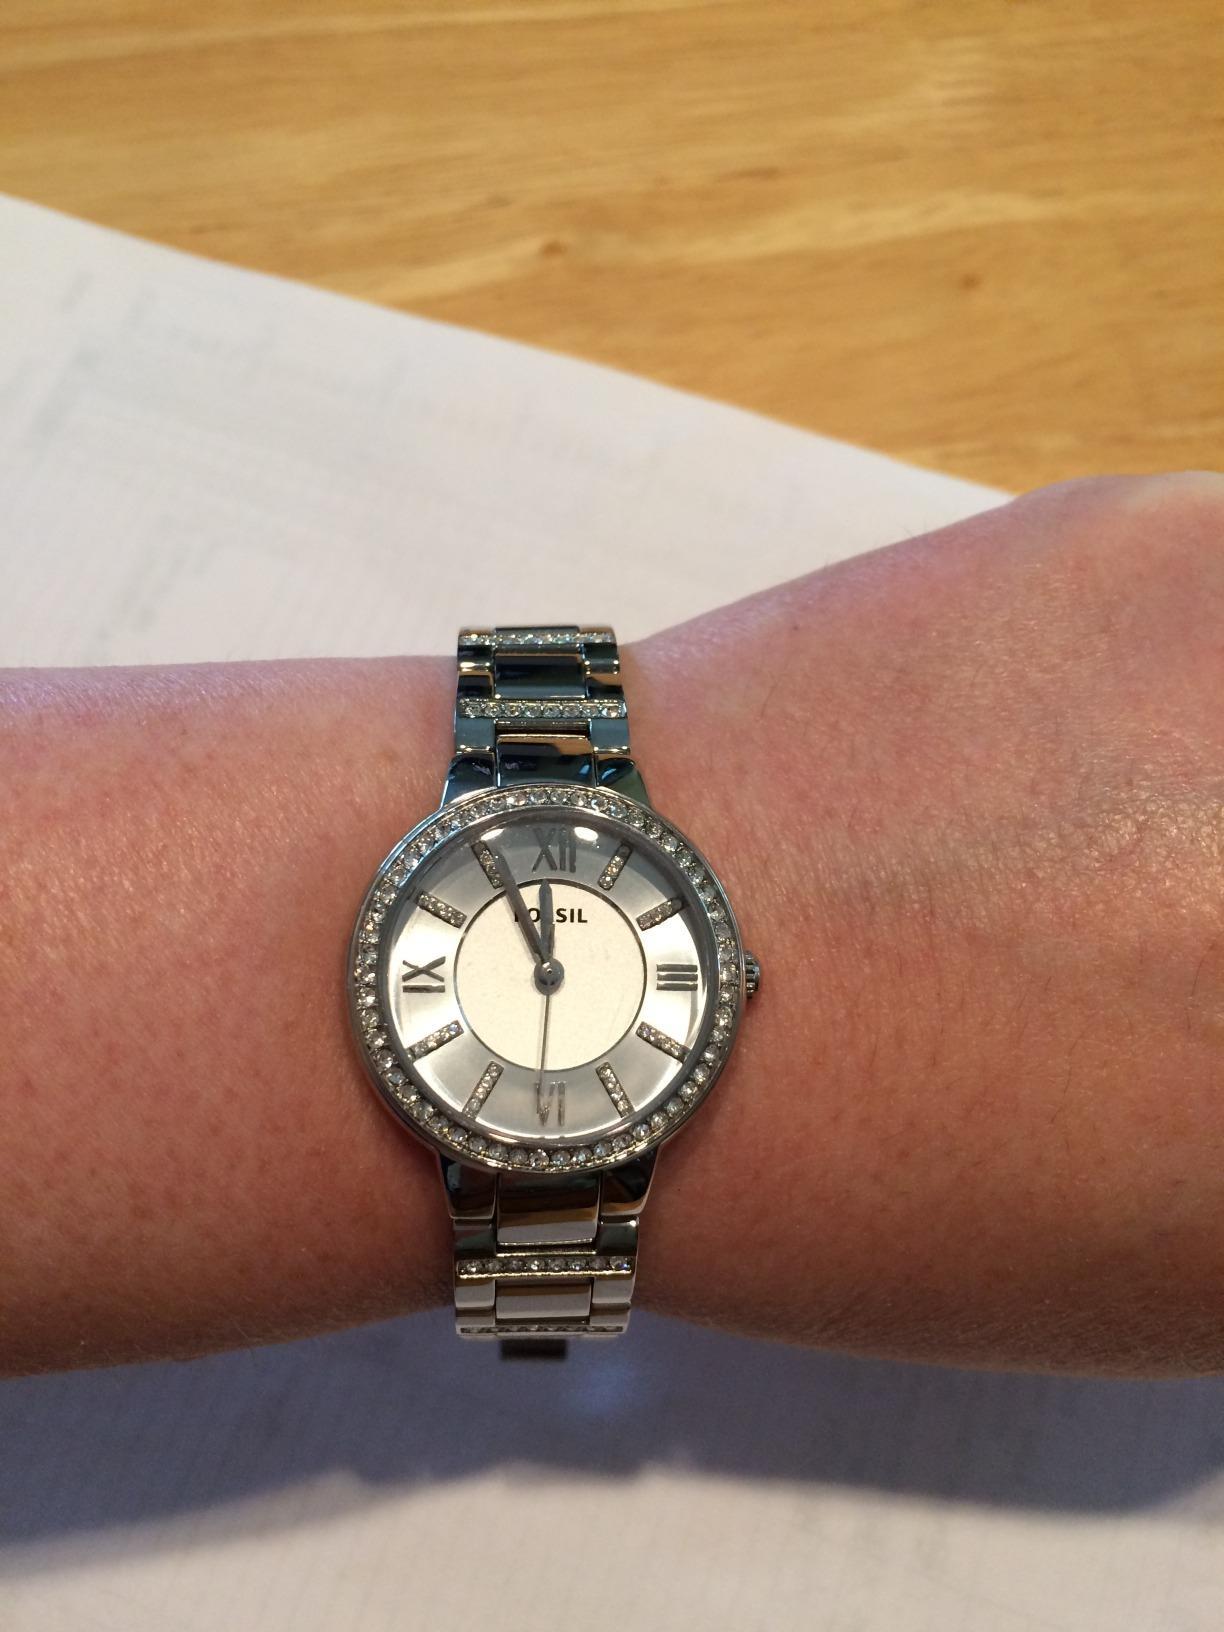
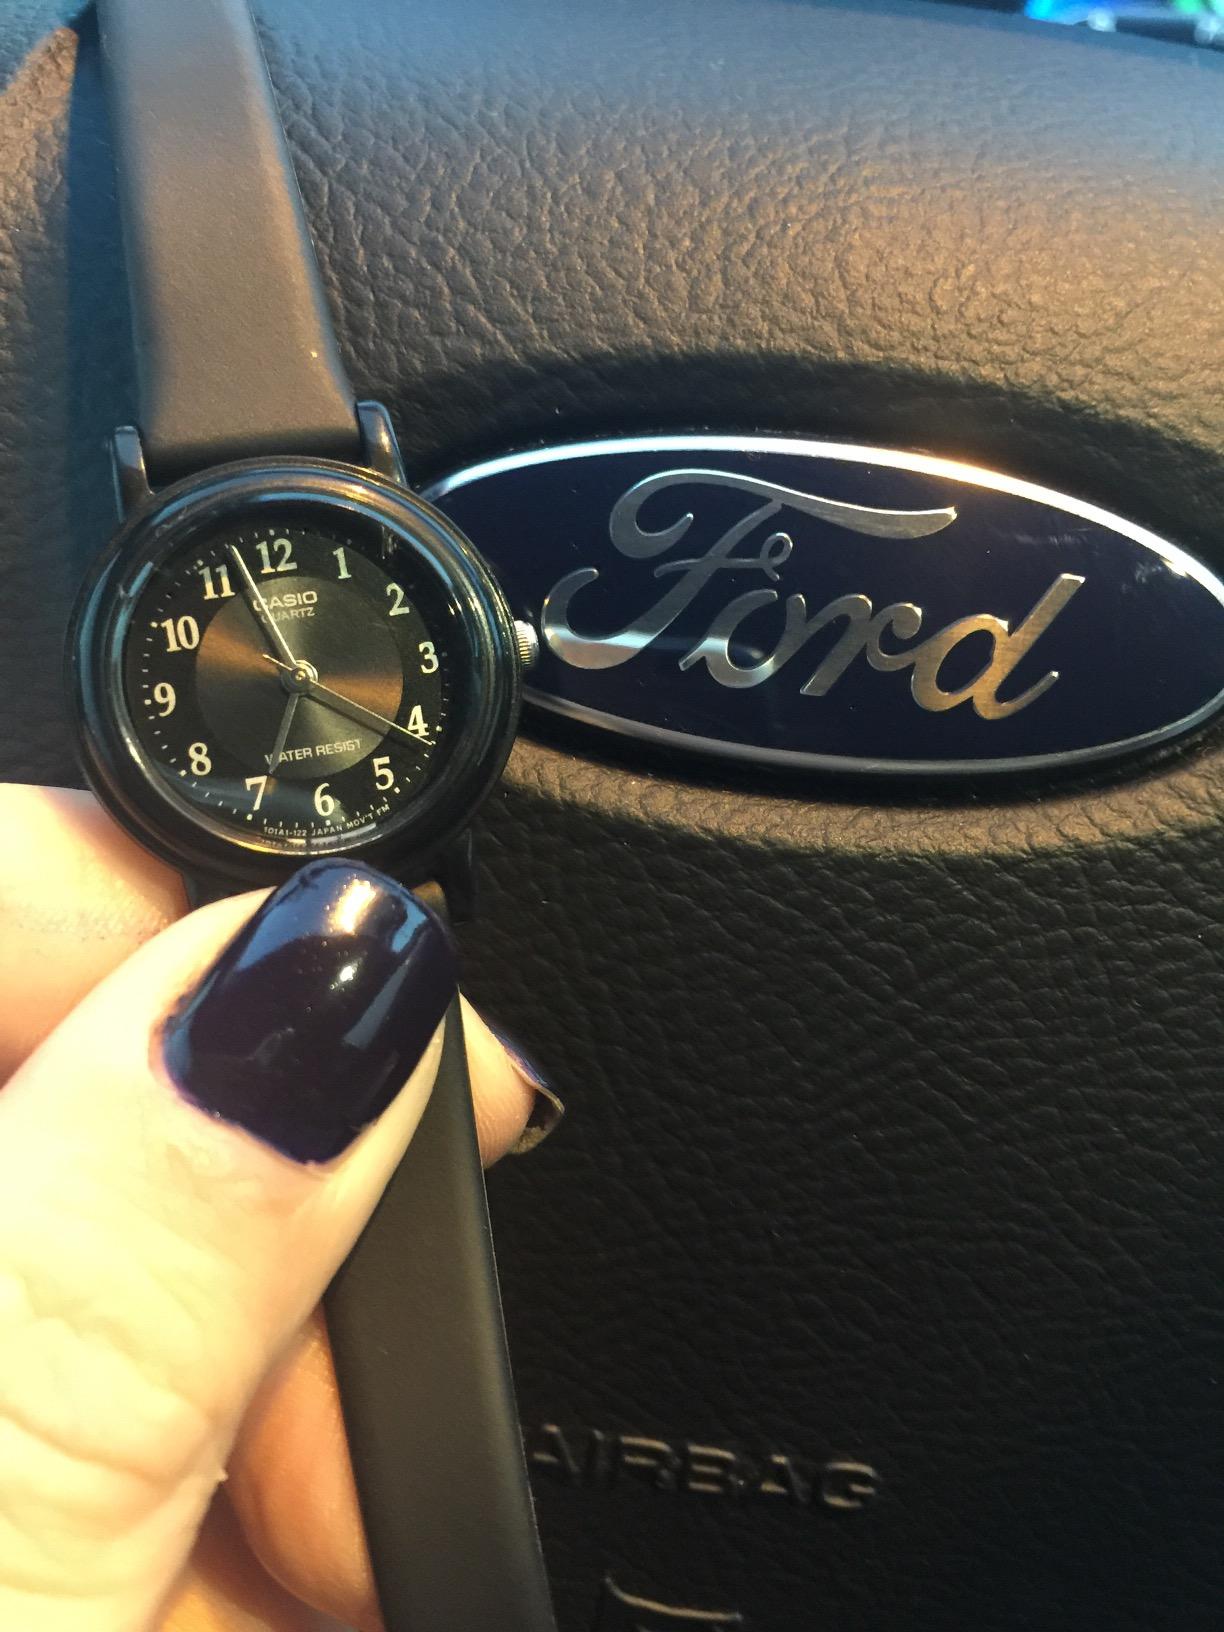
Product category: accessories_watch
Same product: no